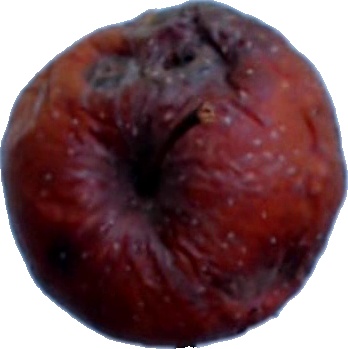
Label: apple_rotten_1